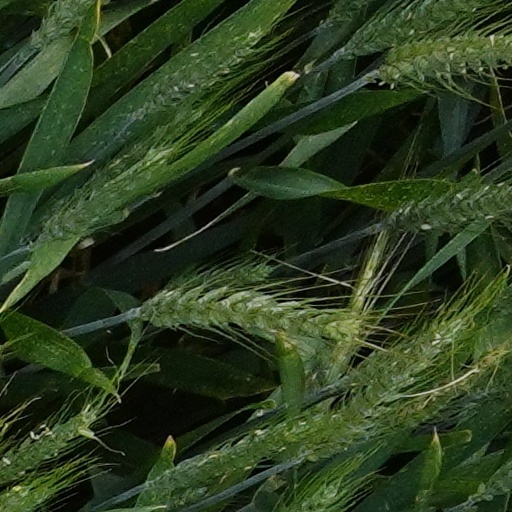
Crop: wheat